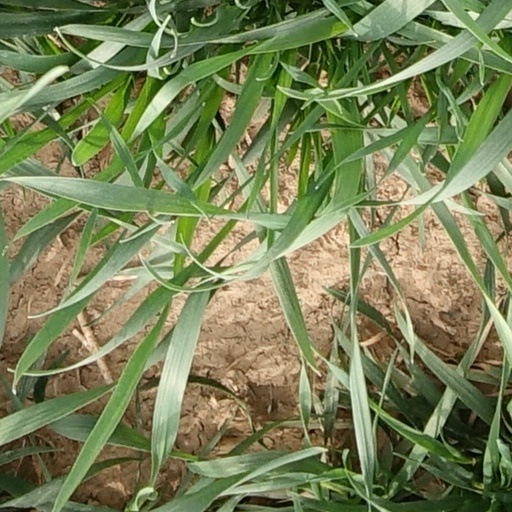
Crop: wheat